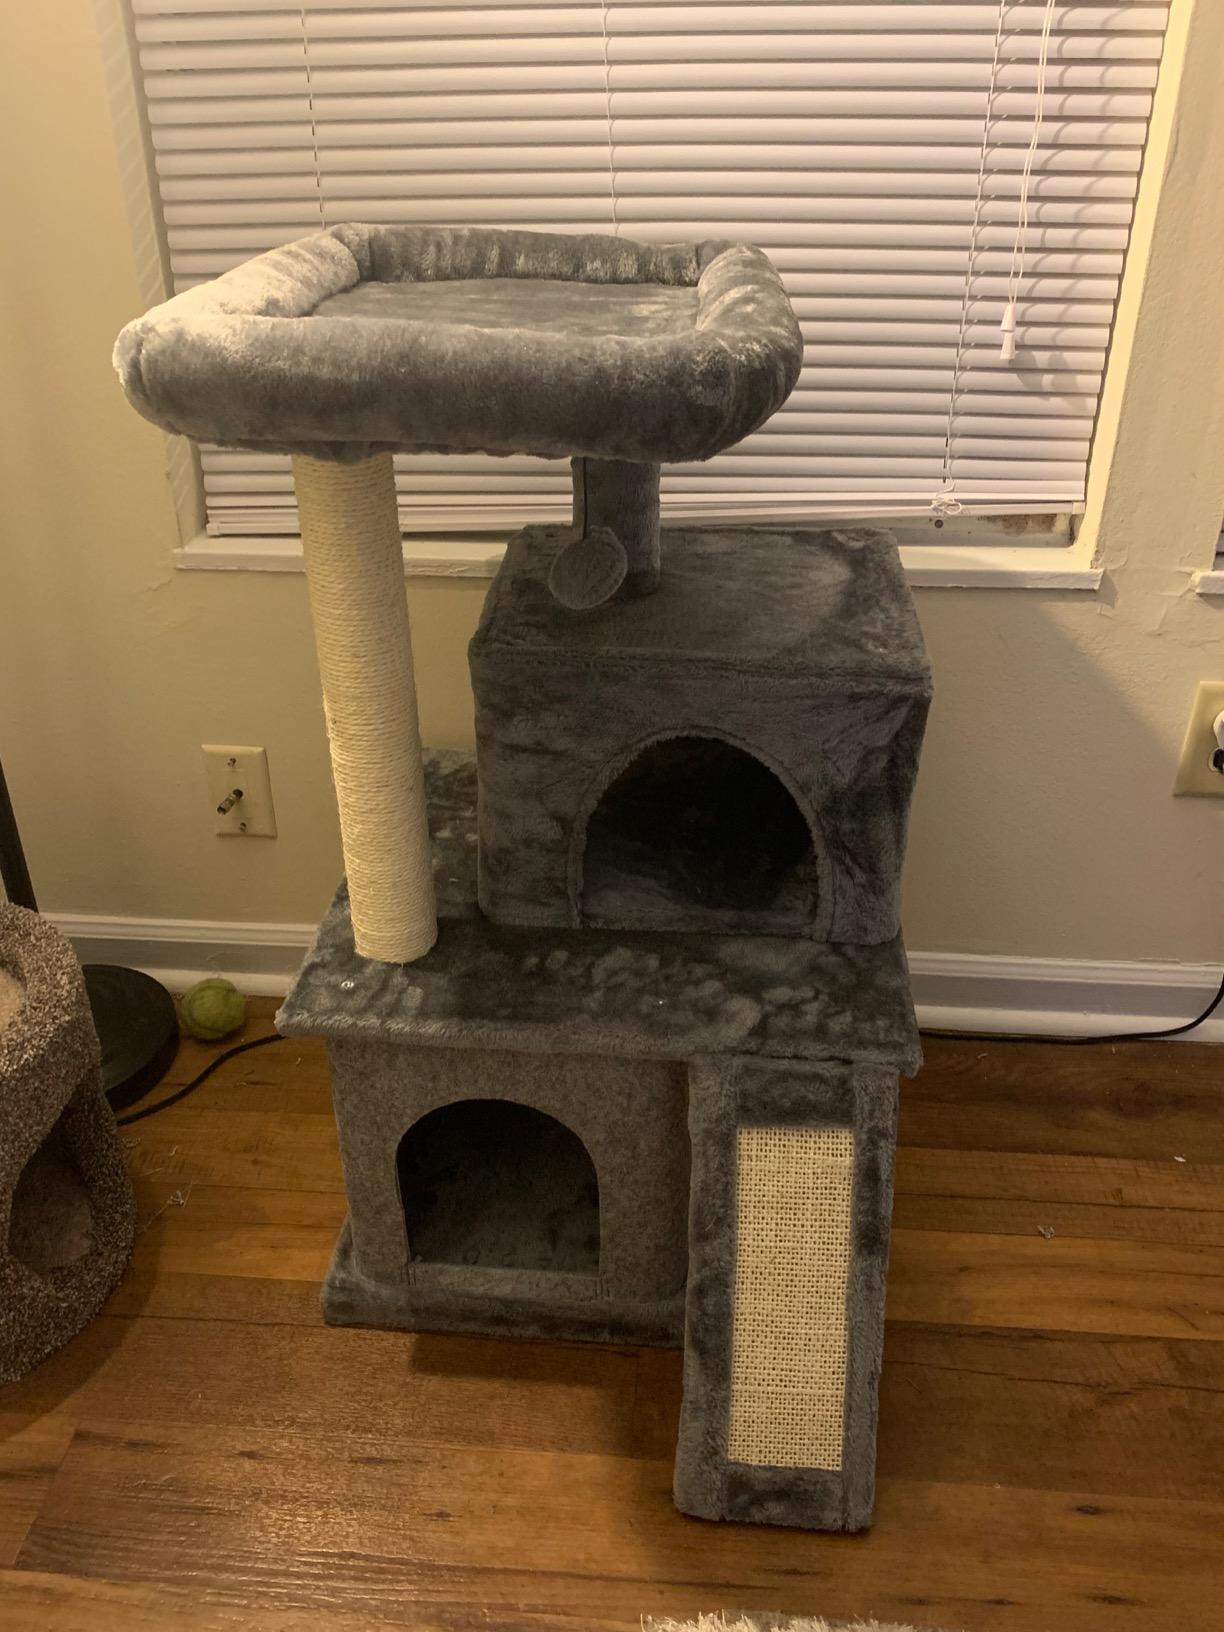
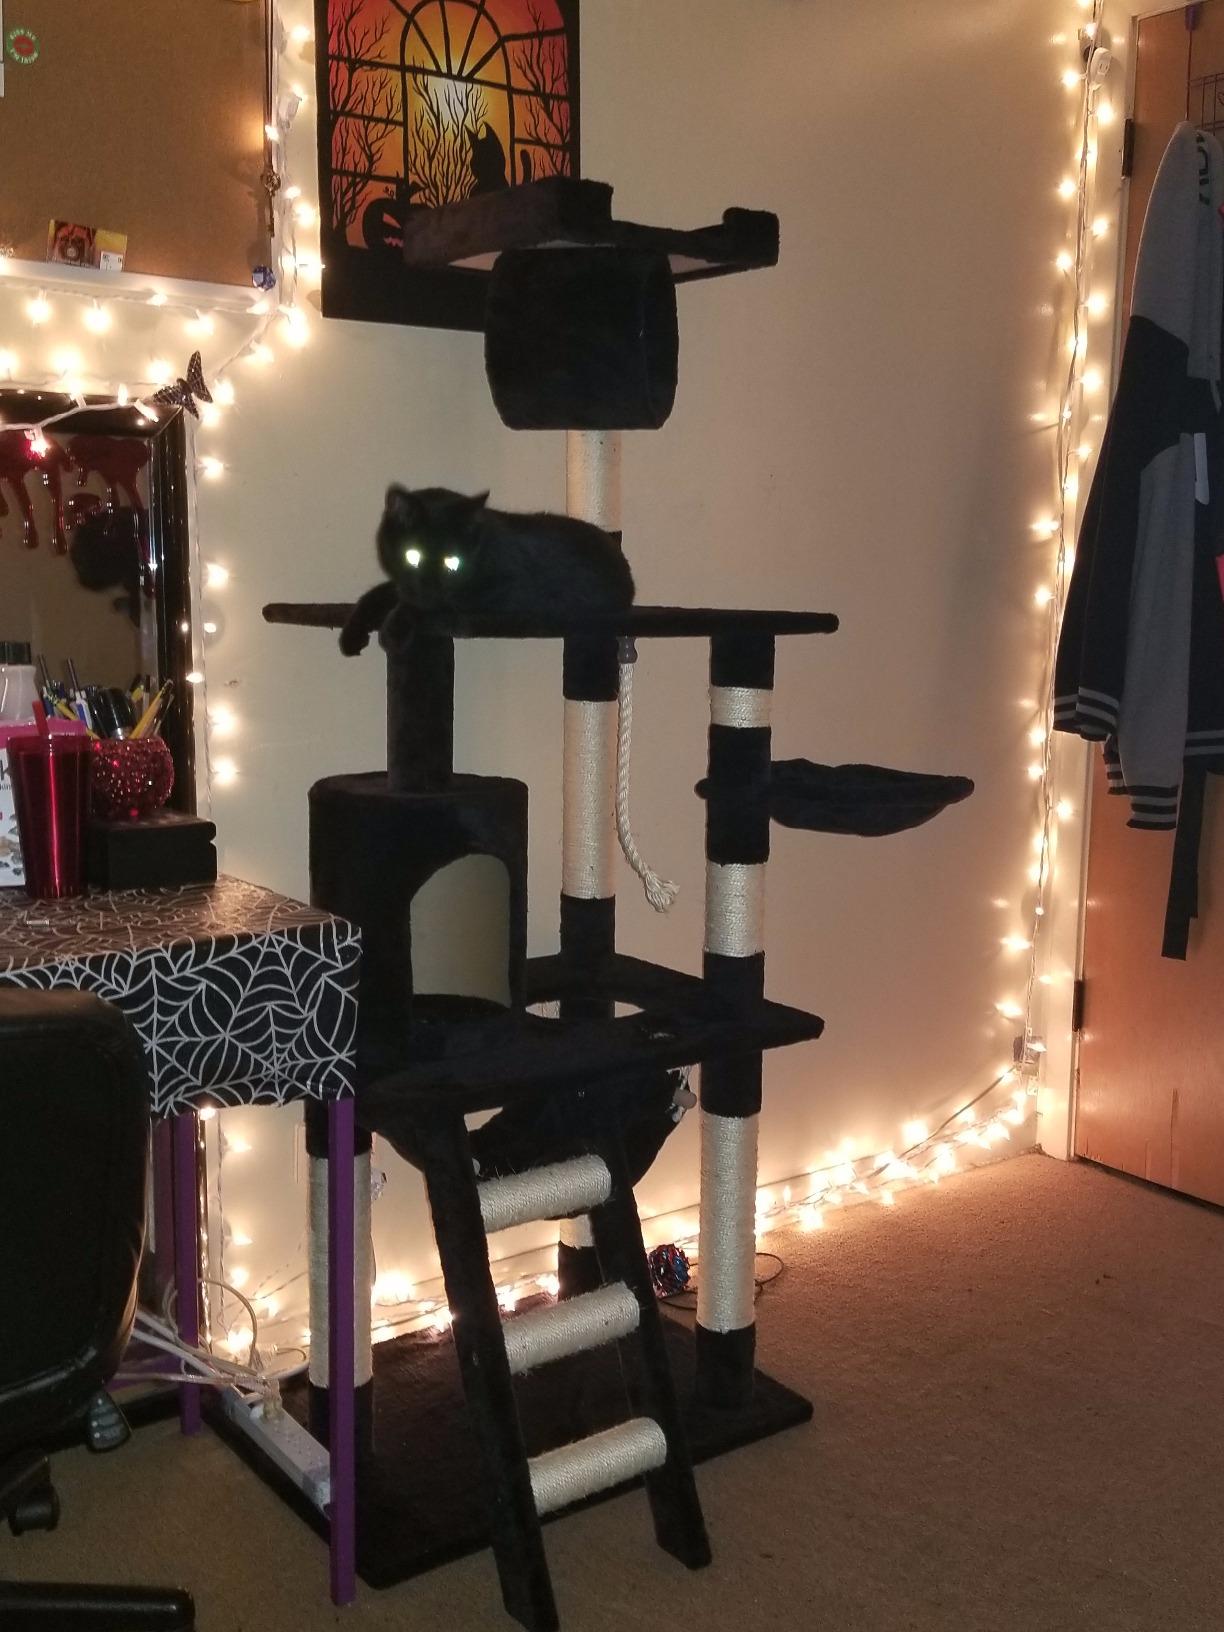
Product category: items_cat tree
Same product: no